Our Lady of Peace and Good Voyage

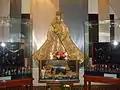
A replica in the image's veneration chapel behind the main altar. The glass cases contain the original image's regalia, perfumes, and scale models of the galleons it travelled on.

On 25 March 1626, the galleon trading ship "El Almirante" left Acapulco, Mexico, carrying the newly appointed governor-general of the Spanish East Indies, "Don" Juan Niño de Tabora, who brought with him the statue. He arrived in Manila on 18 July 1626, and the statue was brought to San Ignacio Church of the Jesuits in Intramuros. When governor Tabora died in 1632, the statue was given to the Jesuits for enshrinement in the church of Antipolo, which was then being built in the present-day barangay Santa Cruz.